Youssef Mahmoud

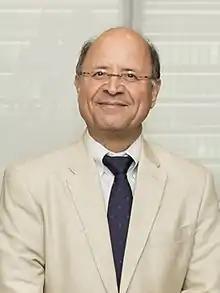
Youssef Mahmoud in 2017

Youssef Mahmoud, a national from Tunisia was appointed by the United Nations Secretary-General Ban Ki-moon as his Special Representative for the United Nations Mission in the Central African Republic and Chad (MINURCAT), effective 1 June 2010. He replaces Victor da Silva Angelo of Portugal, whose function ended in March 2010.